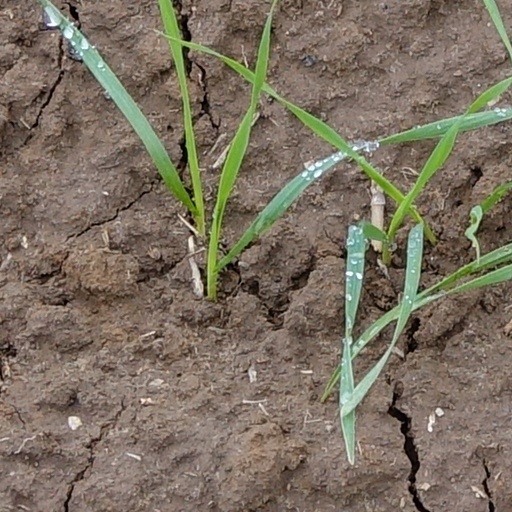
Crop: wheat